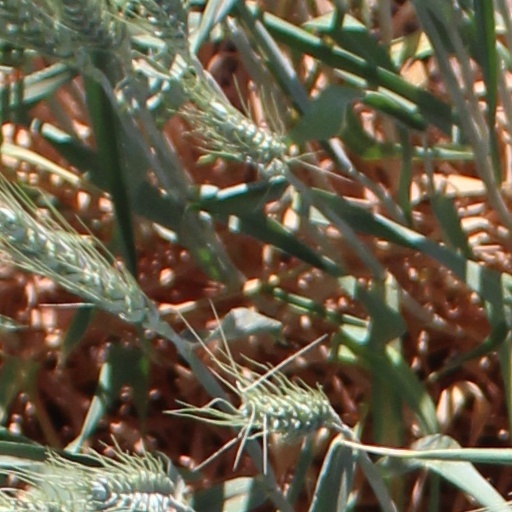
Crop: wheat